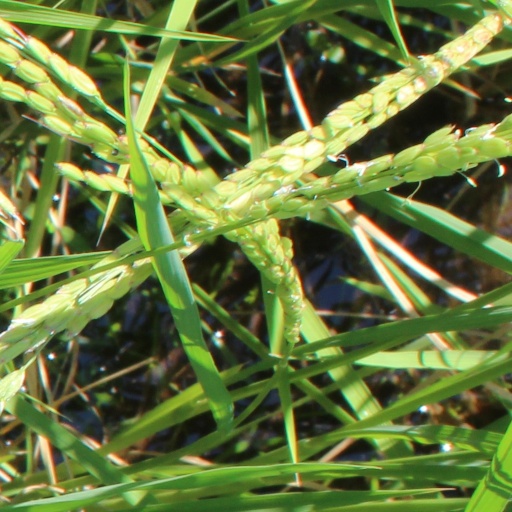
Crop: rice